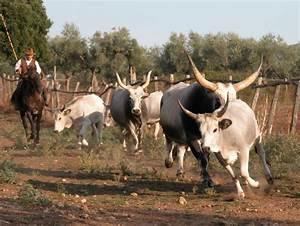
cow